Oldest dated rocks

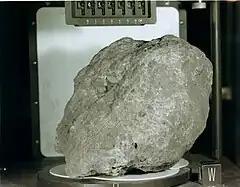
The Moon rock "Big Bertha", collected on the 1971 Apollo 14 mission, contains an Earth meteorite that is 4 billion years old.

The oldest dated rocks formed on Earth, as an aggregate of minerals that have not been subsequently broken down by erosion or melted, are more than 4 billion years old, formed during the Hadean Eon of Earth's geological history, and mark the start of the Archean Eon, which is defined to start with the formation of the oldest intact rocks on Earth.